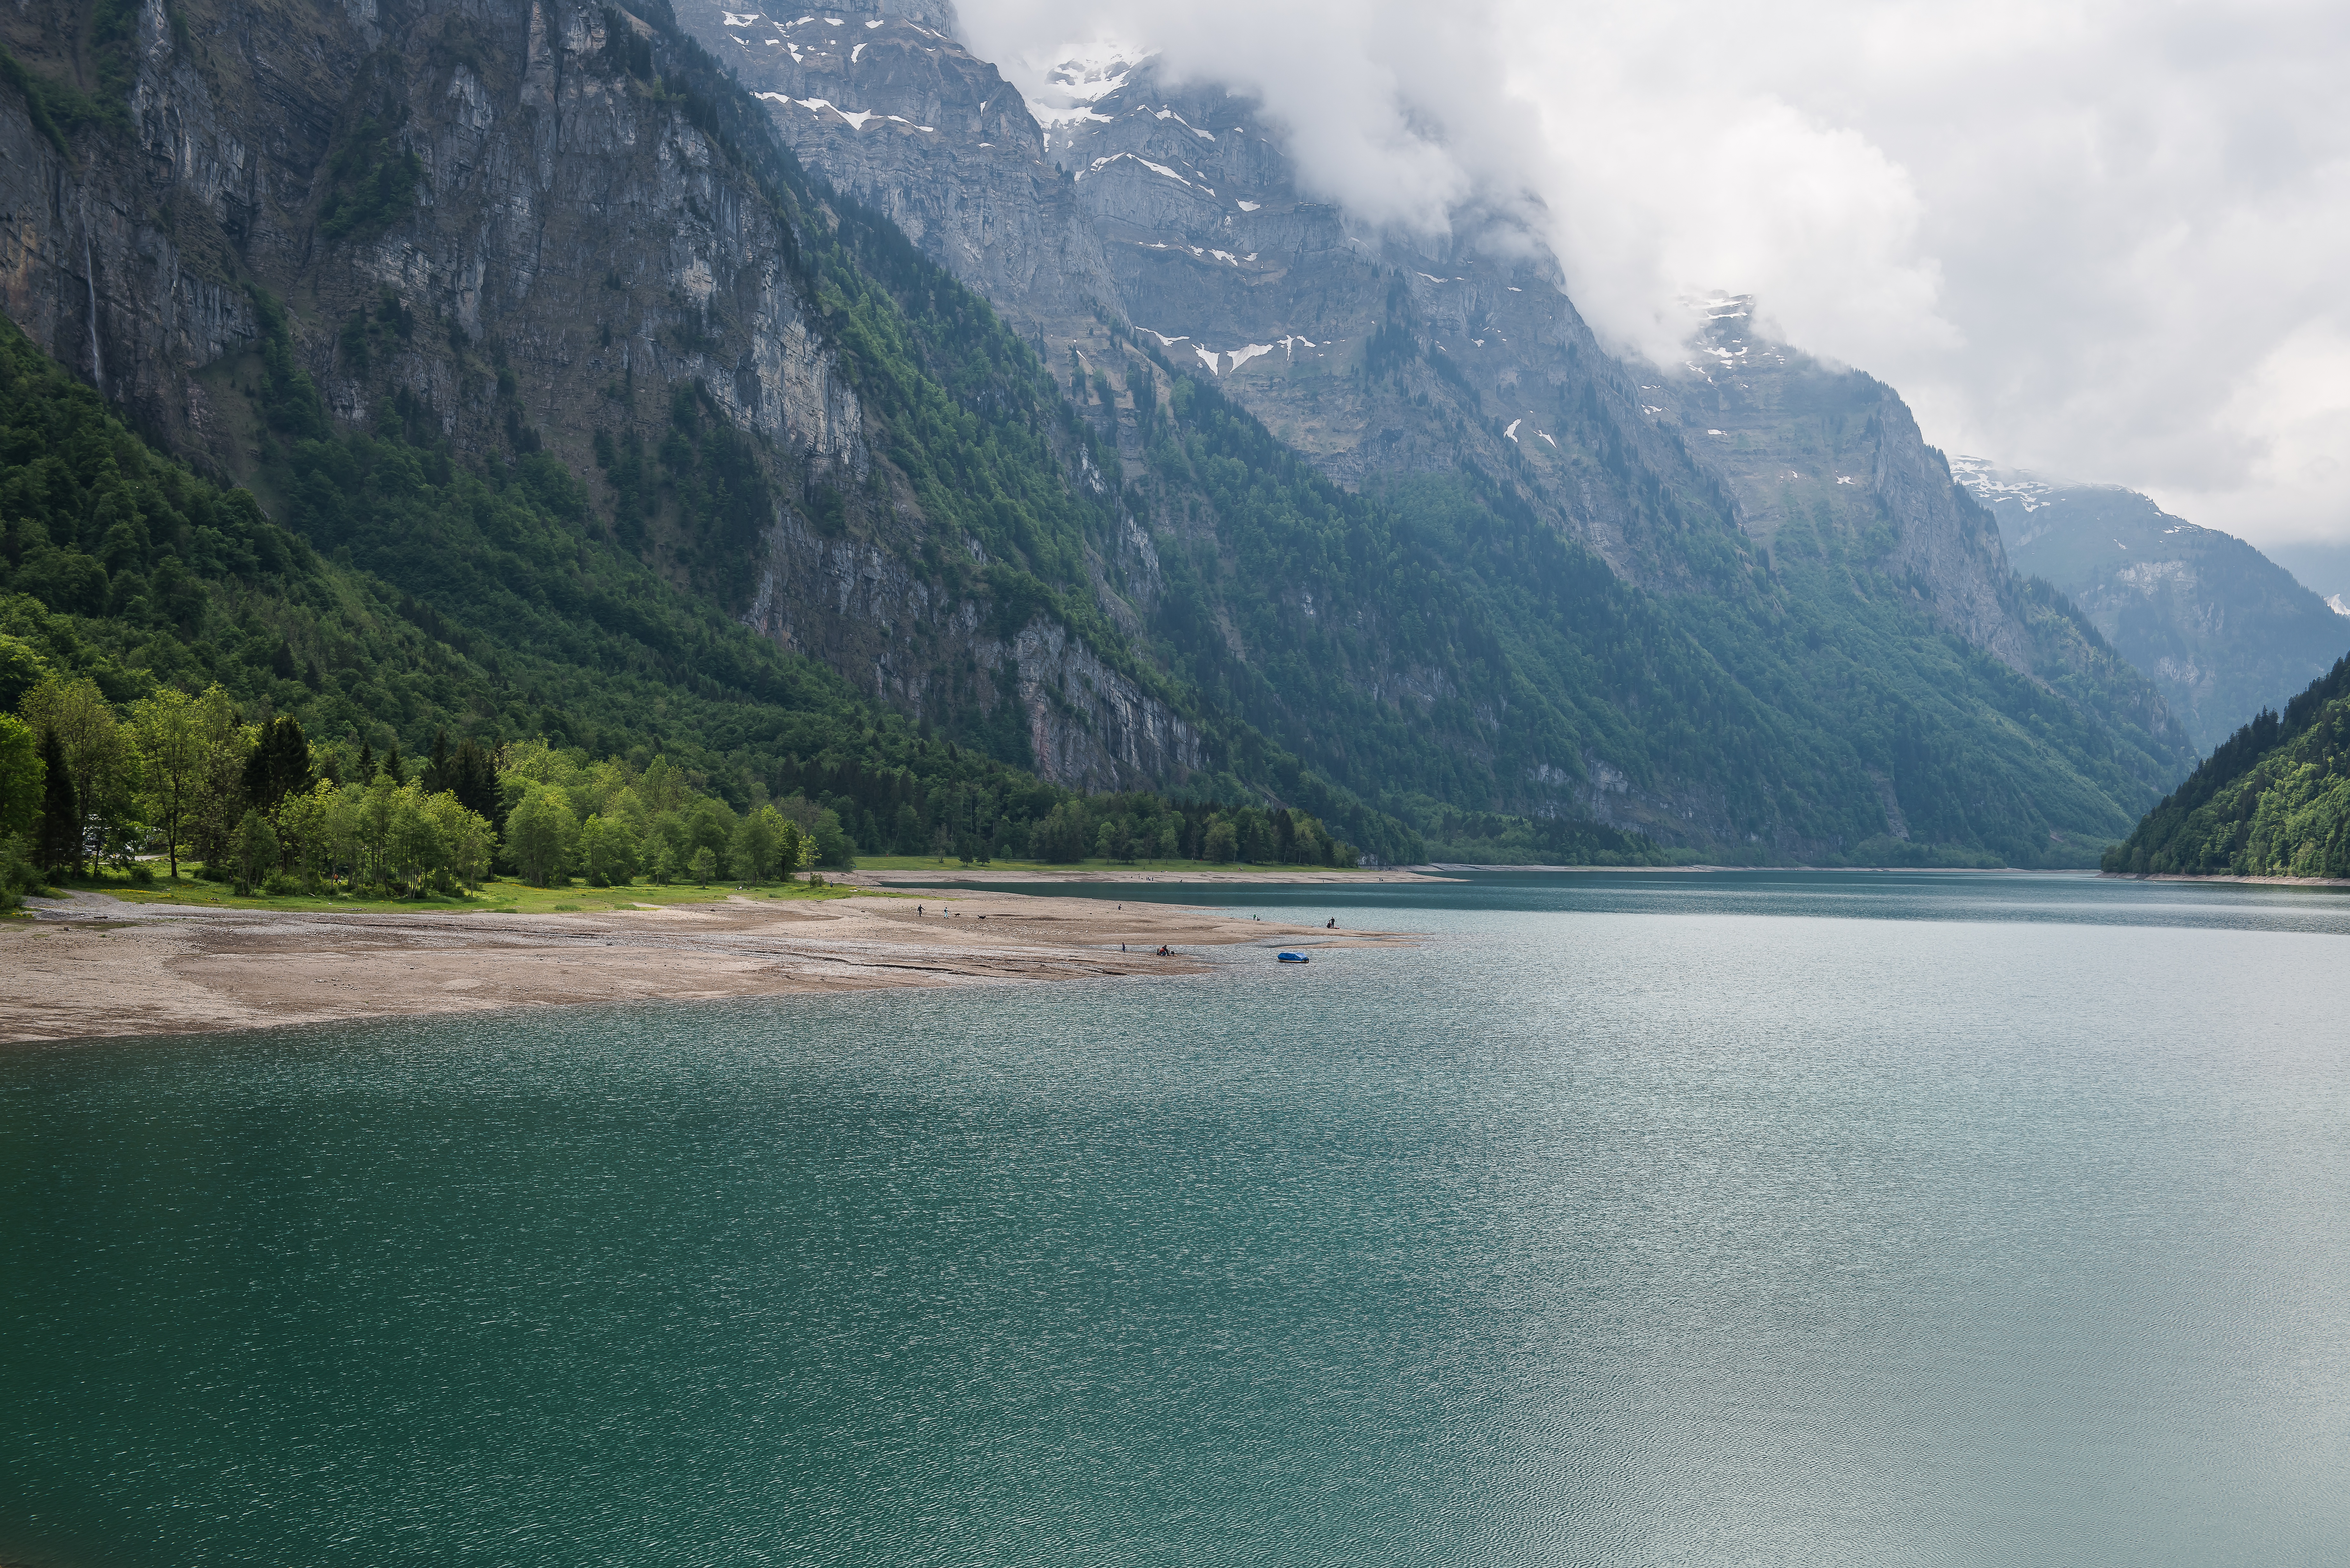
landscape, water, mountain, fog, boat, lake, mountain range, sailing, glacier, holiday, alpine, fjord, reservoir, highland, eat, mountains, alps, swiss, switzerland, loch, lake geneva, landform, geographical feature, mountainous landforms, glacial landform